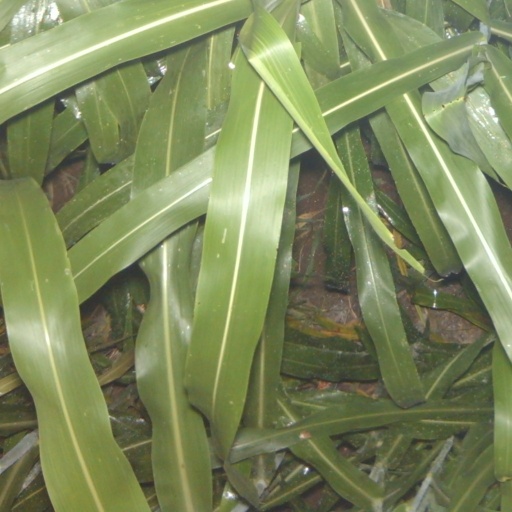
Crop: sorghum